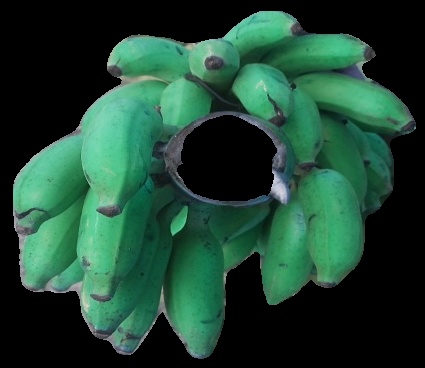
Variety: elakki-bale
Grade: grade3